Gairo, Sardinia

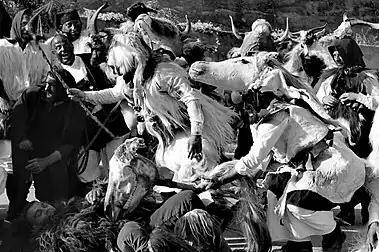
Su Maimulu, Gairo

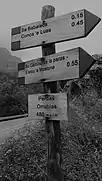
Sa Babaieca, Gairo

The highest part of the heel is about fifty metres wide but has vertical walls that rise 100 metres. The light-coloured sides of its walls contrast with the greyness of the rocks that surround it. Its base is in a conical trunk conformation. For the Ogliastra region, this natural monument constitutes the most important evidence of erosion of the large calcareous strata of the Giurese that has covered this part of the island for about ten million years and, being visible over a long distance, constituted a reference point for all those that crossed these mountain zones in times gone by.